Chernobyl: Abyss

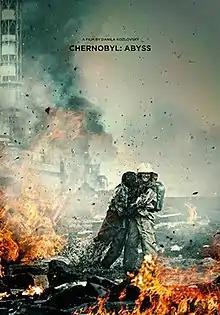
Theatrical release poster

Chernobyl: Abyss, also titled Chernobyl 1986, is a 2021 Russian disaster film directed by and starring Danila Kozlovsky. The film centres on a fictionalised firefighter who becomes a liquidator during the Chernobyl disaster. The film was released in Russia by Central Partnership on 15 April 2021, and was subsequently picked up by Netflix in July 2021.